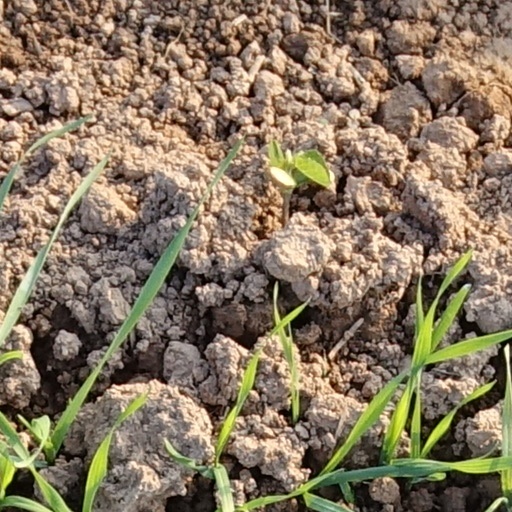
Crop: wheat